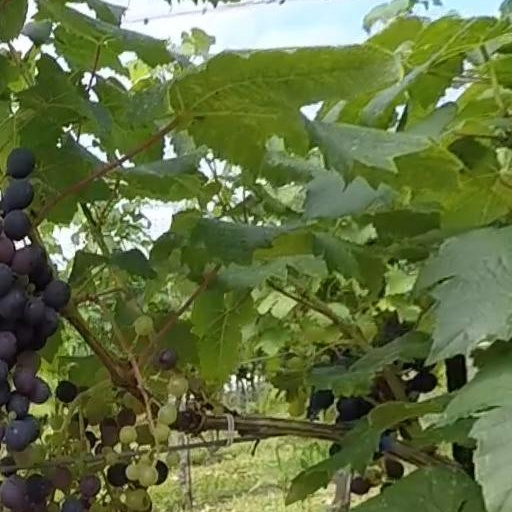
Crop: grape